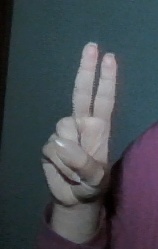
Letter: taa